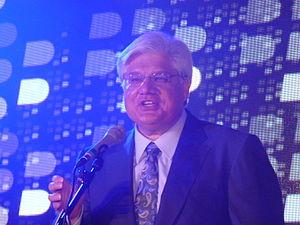
Mike Lazaridis, né le 13 mars 1961 à Istanbul, est un homme d'affaires canadien.